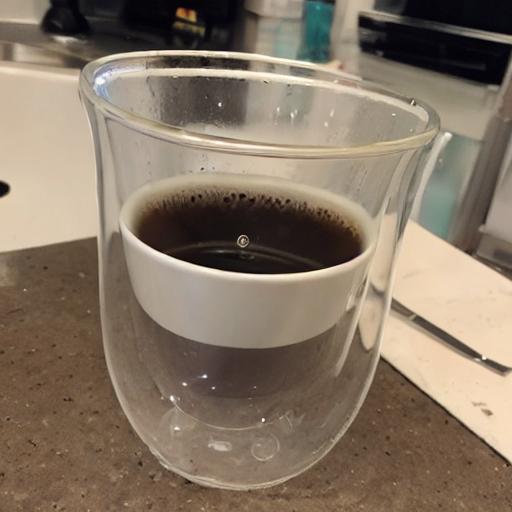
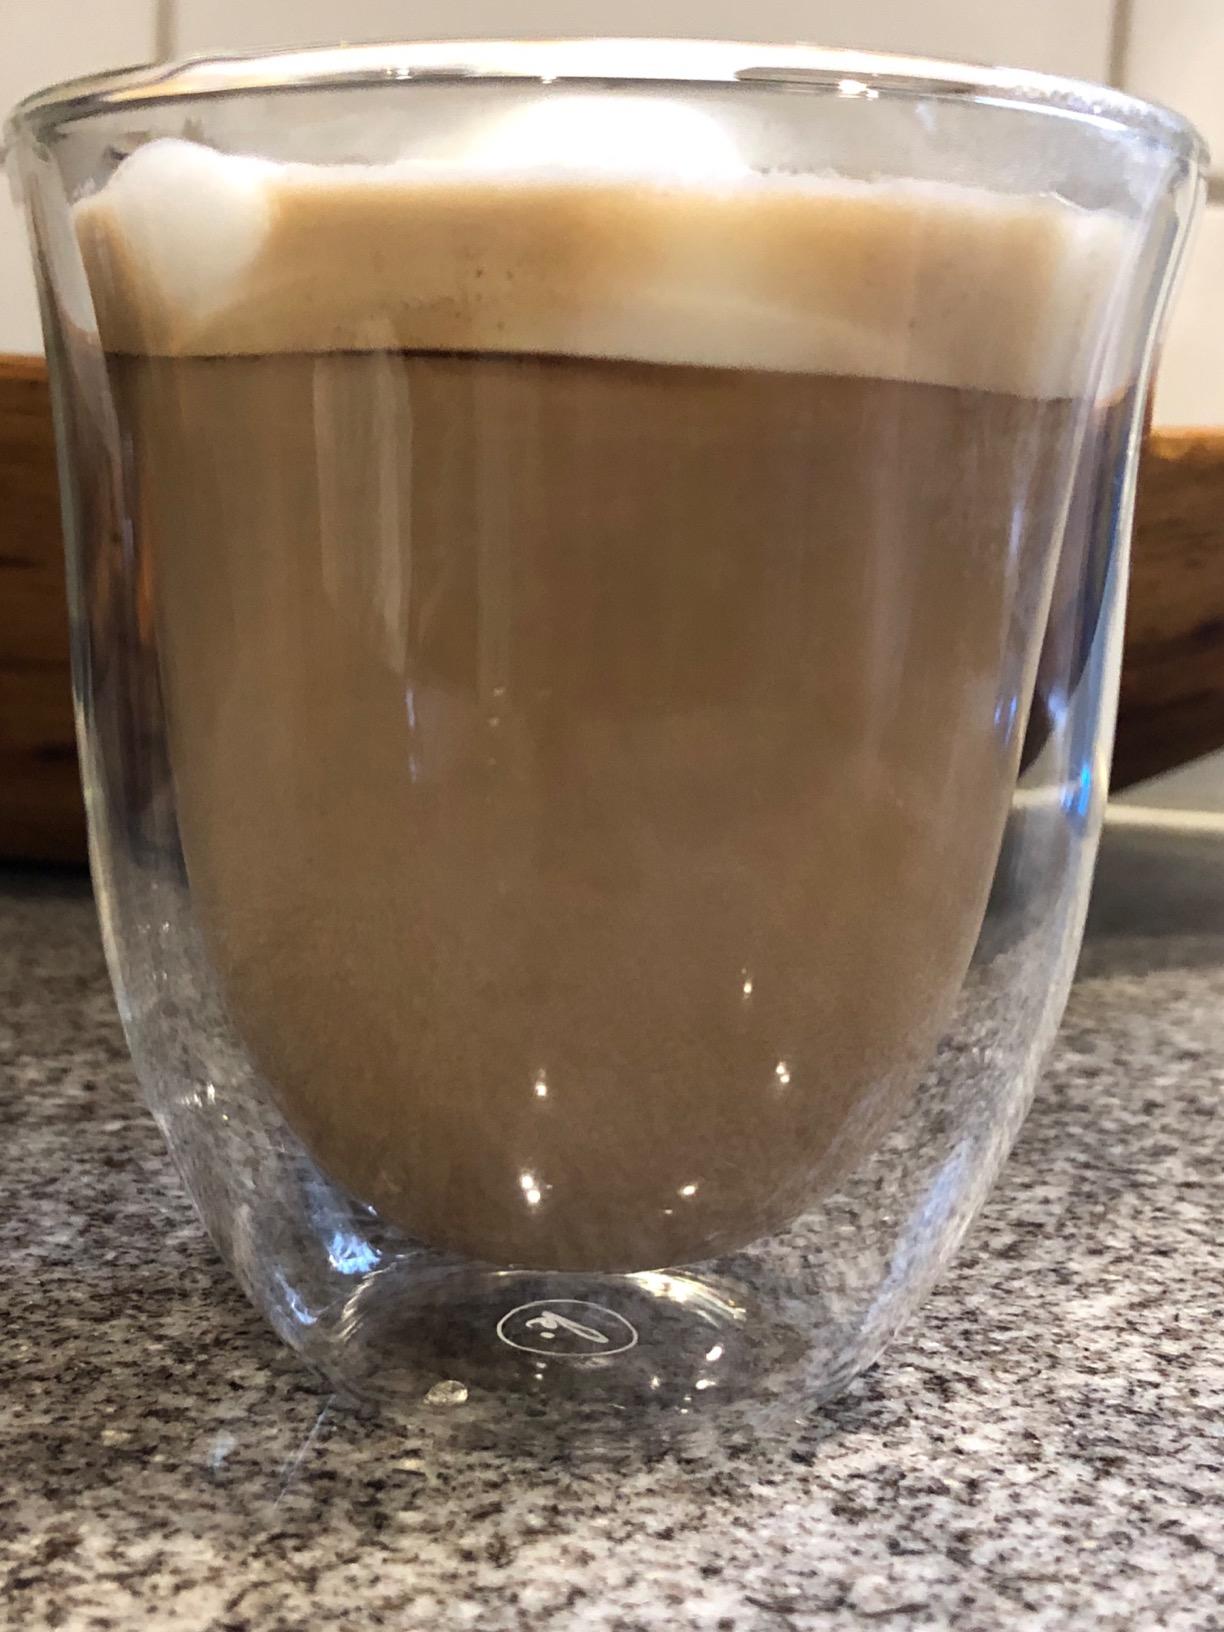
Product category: items_mug
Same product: no